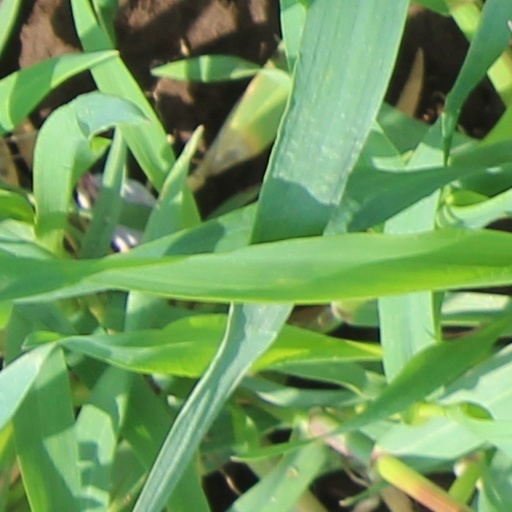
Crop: wheat